Formal act of defection from the Catholic Church

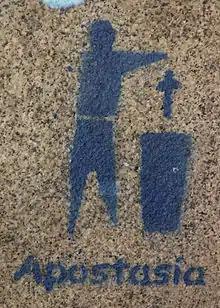
Logo of "The Campaign for Collective Apostasy" in Spain, calling for defection from the Catholic Church.

A formal act of defection from the Catholic Church was an externally provable juridic act of departure from the Catholic Church that existed between 1983 and 2010.